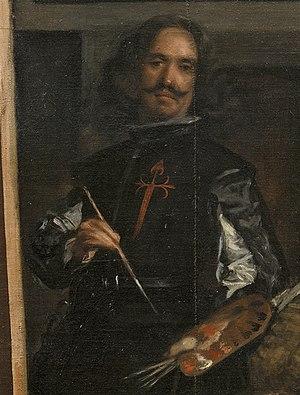
Séville est une ville du Sud de l’Espagne, capitale de la province de Séville et de la communauté autonome d’Andalousie.
Les Ménines, également connu sous l'appellation La Famille de Philippe IV, est le portrait le plus célèbre de Diego Velázquez, peint en 1656. Le tableau est présenté au musée du Prado de Madrid. La composition complexe et énigmatique de la toile interroge le lien entre réalité et illusion et crée une relation incertaine entre celui qui regarde la toile et les personnages qui y sont dépeints. Cette complexité a été la source de nombreuses analyses qui font de cette toile l'une des plus commentées de l'histoire de la peinture occidentale.
Un autoportrait est une représentation d'un artiste, dessinée, peinte, photographiée ou sculptée par l'artiste lui-même.